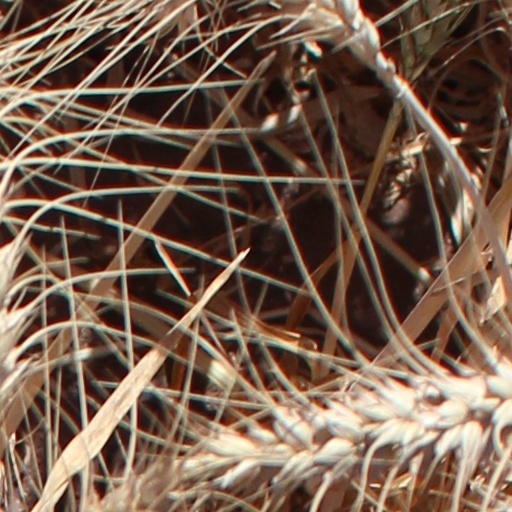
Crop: wheat